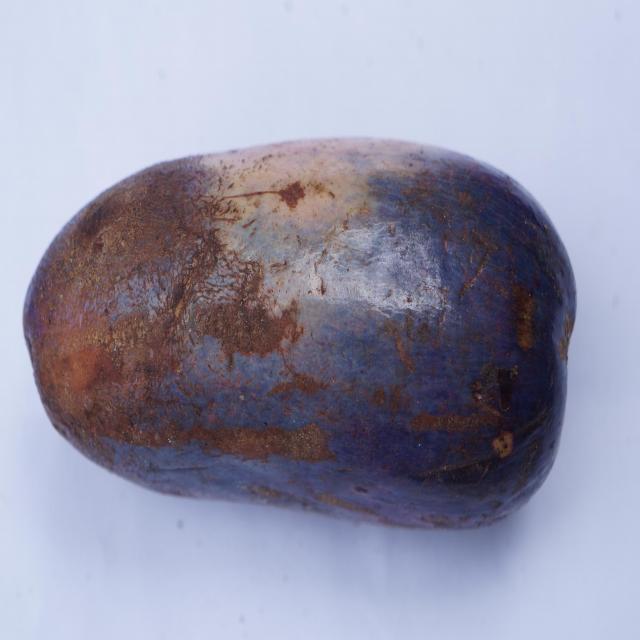
Plum grade: spotted